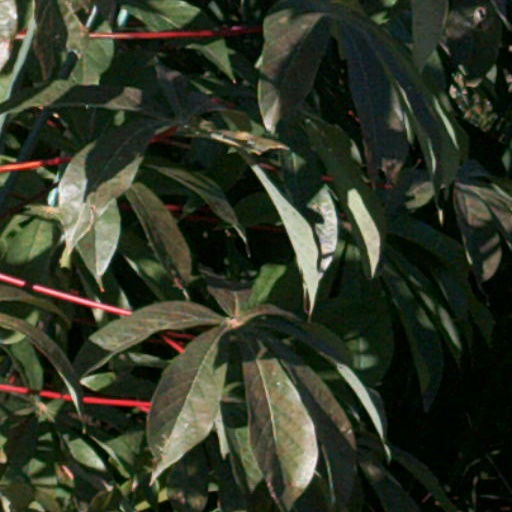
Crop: cassava